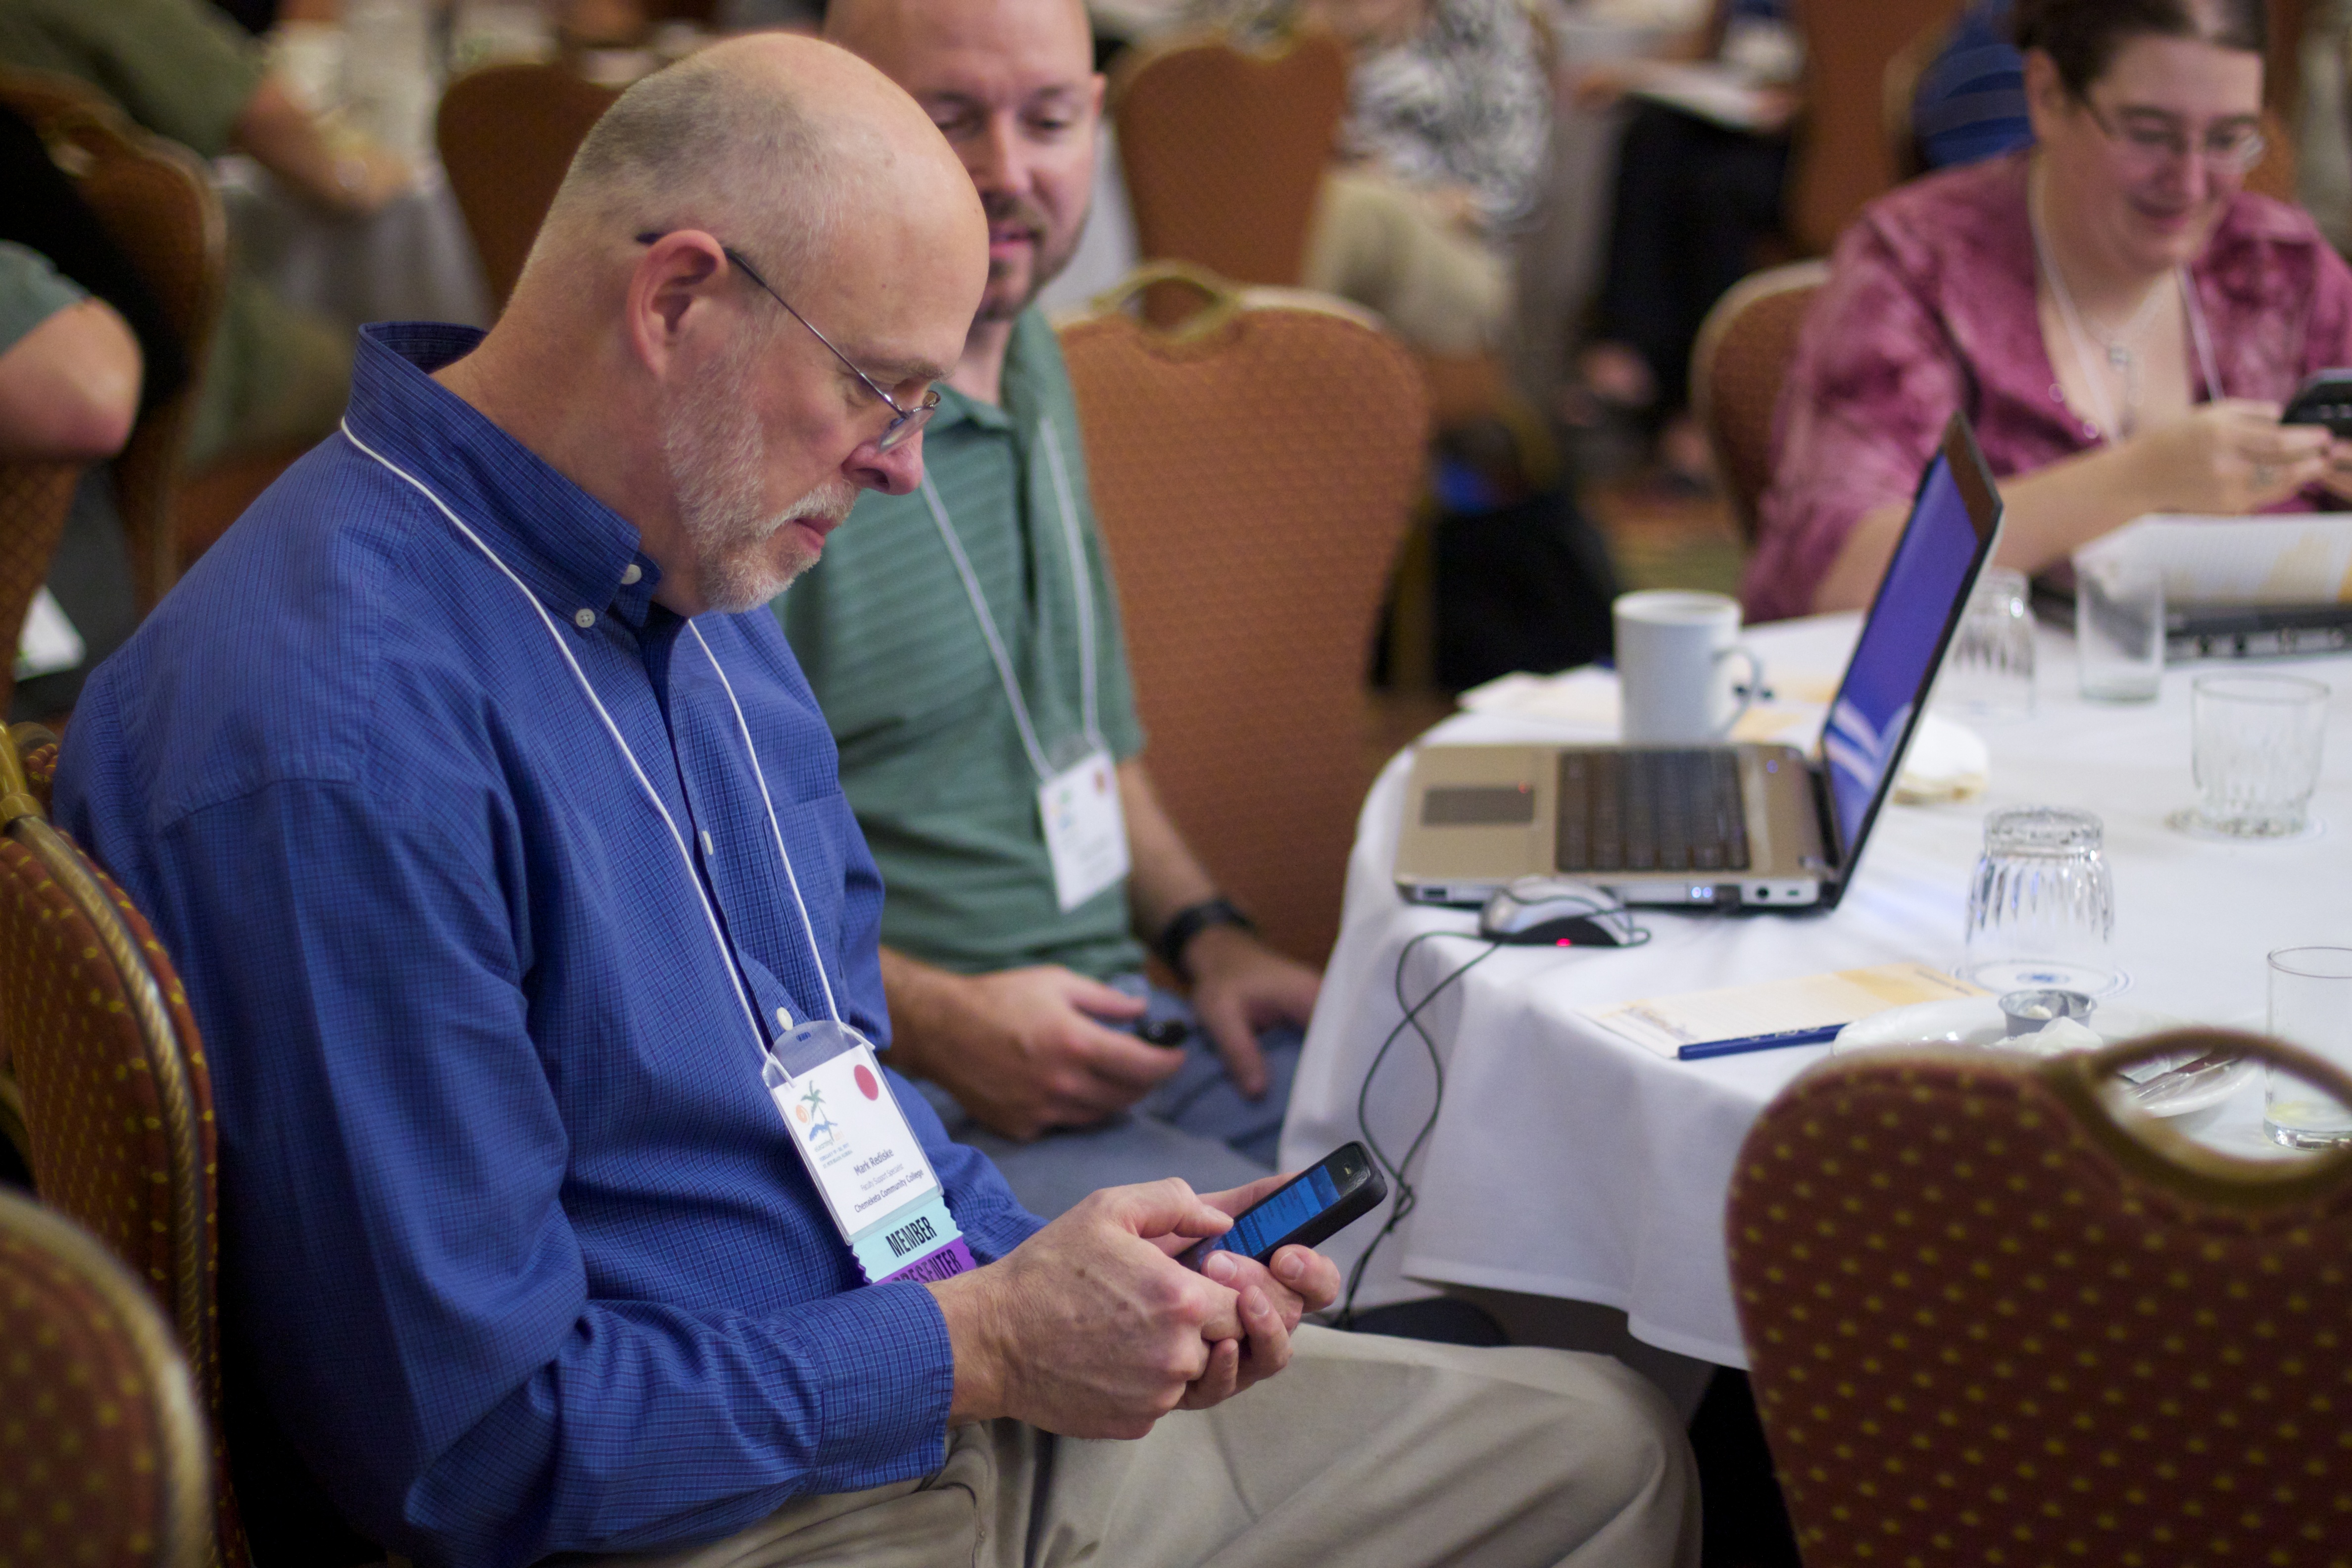
person, lunch, itc11, sense, academic conference